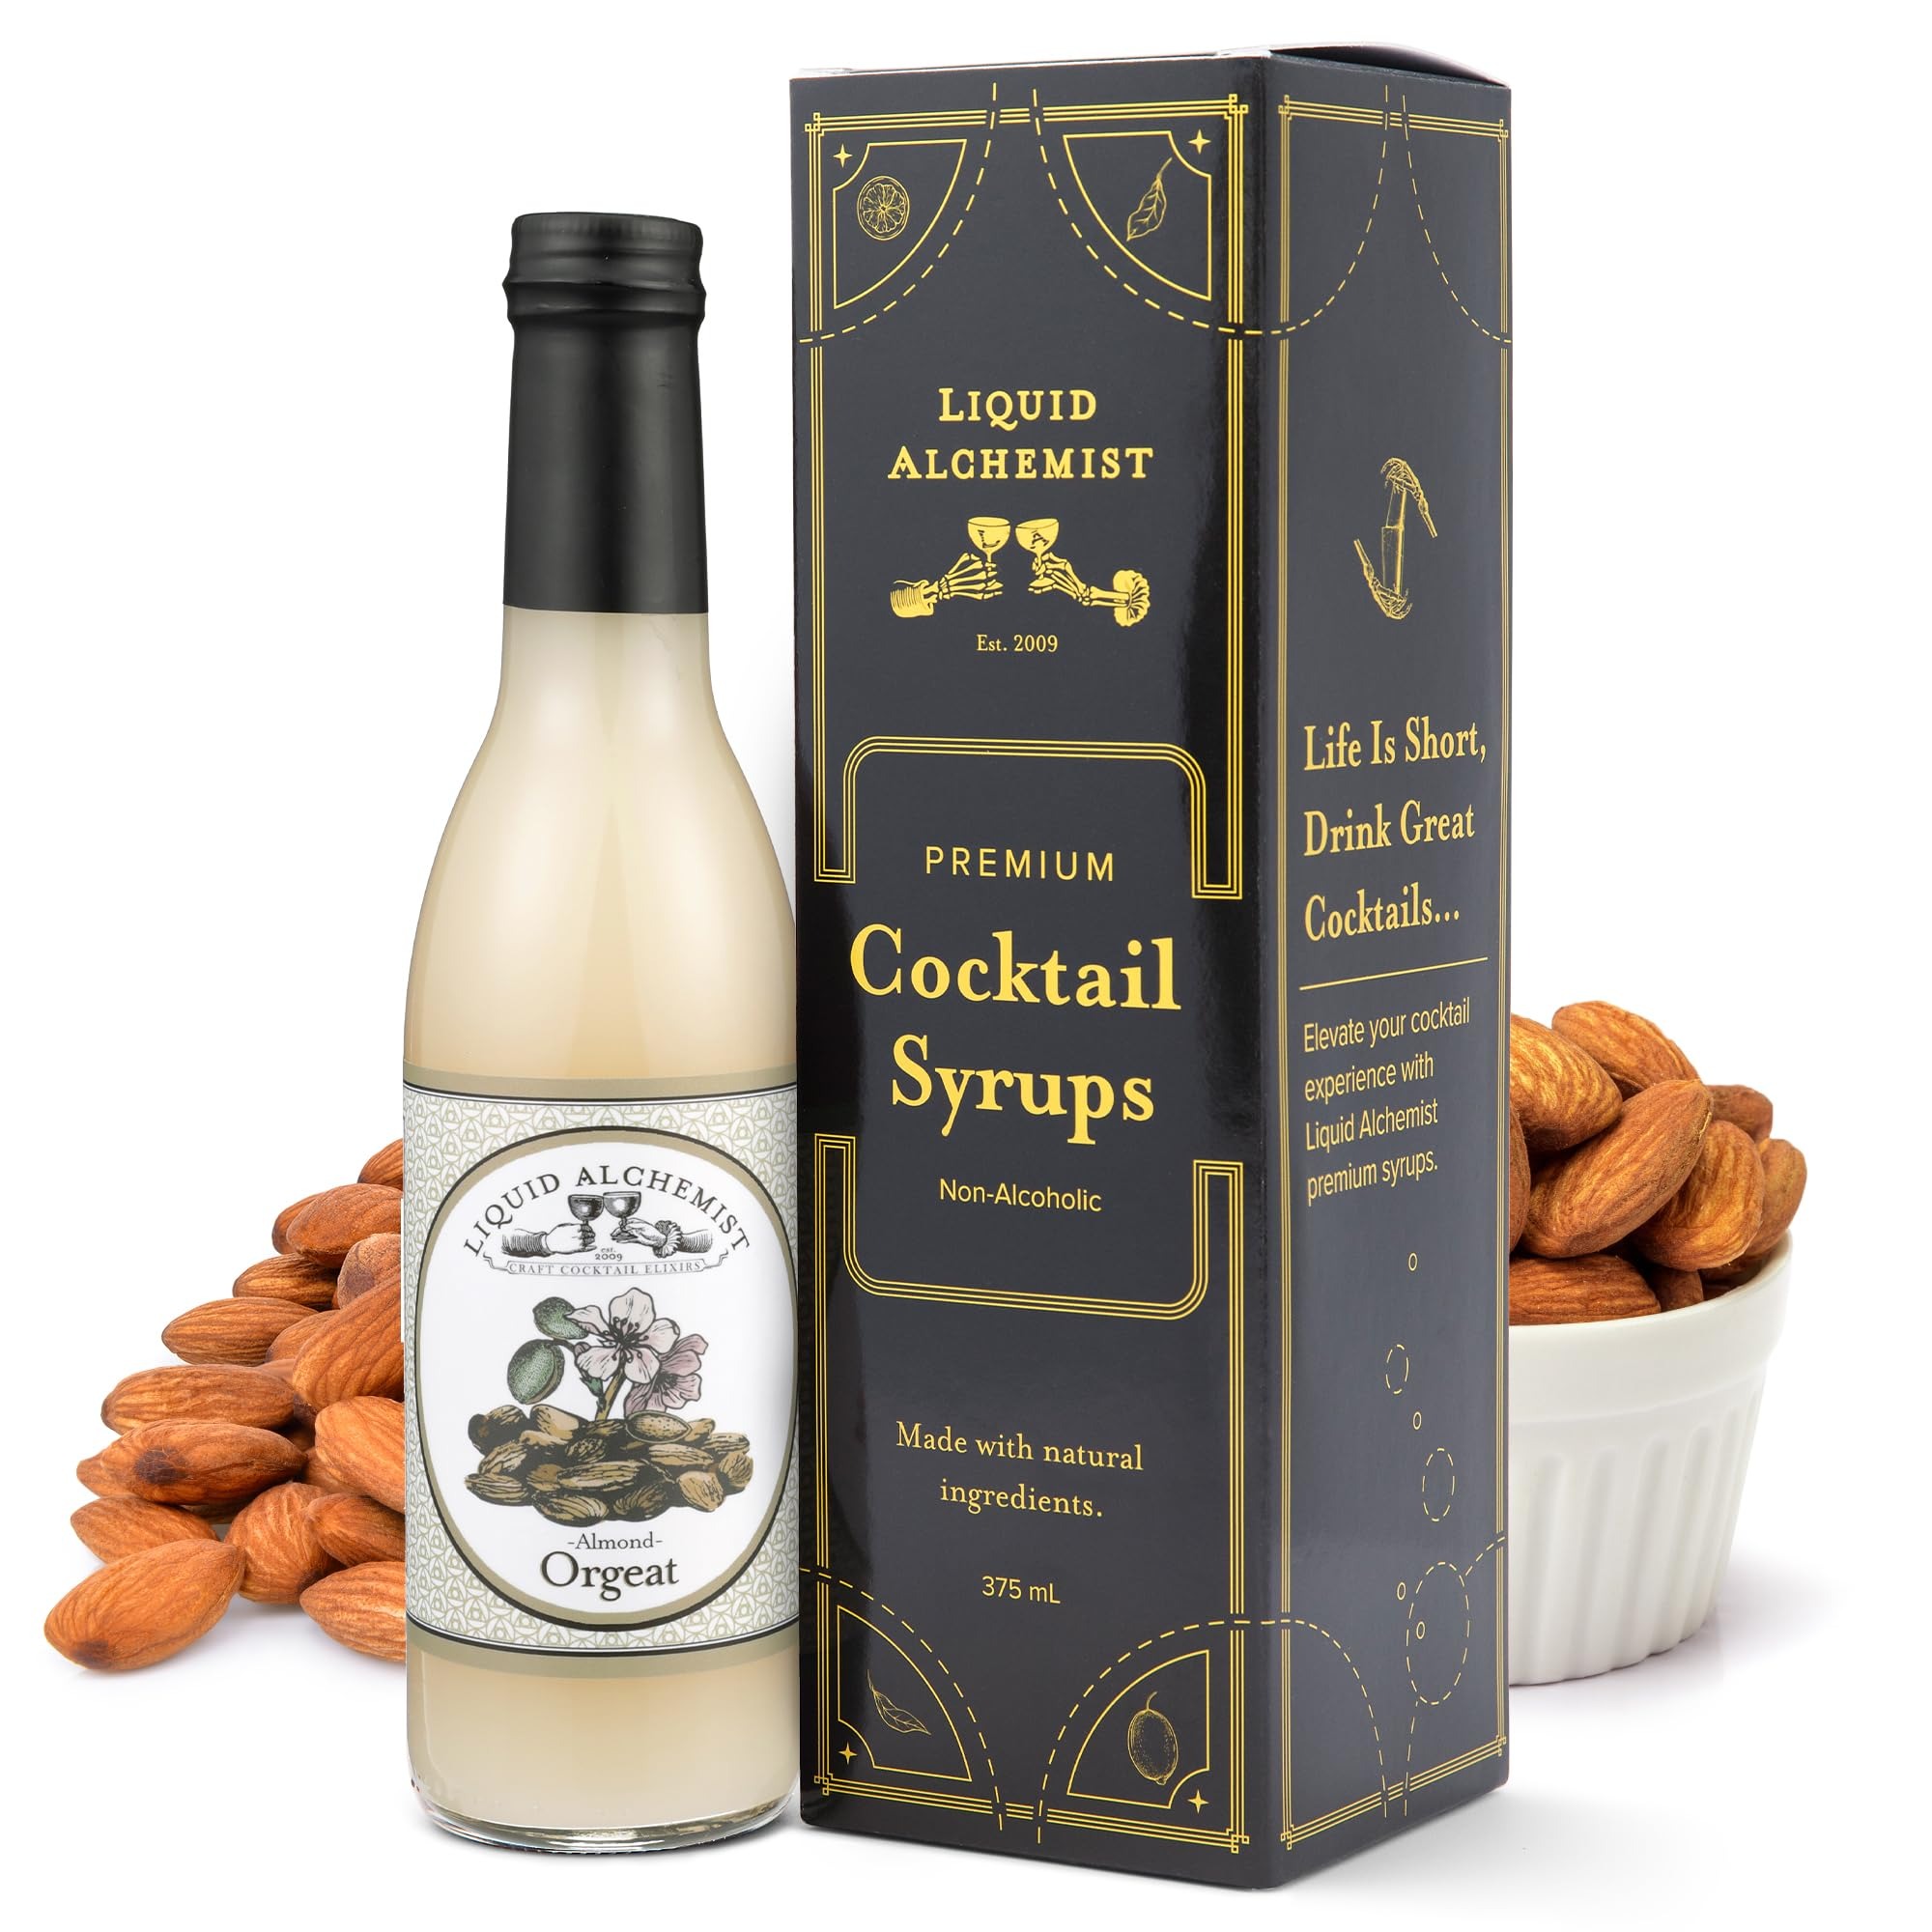
Item Name: Liquid Alchemist Orgeat Syrup for Cocktails - Real Ingredients Make Our Almond Syrup the Perfect Mai Tai Mix - Non-GMO, Gluten Free & Vegan (12 oz)
Bullet Point 1: Real Ingredients - We make our toasted almond syrup with non-gmo ingredients you can actually pronounce. We use whole roasted almonds, cane sugar, and orange blossom water to make a vegan orgeat cocktail syrup we're proud of
Bullet Point 2: Cocktails Made Easy - Use our almond orgeat syrup for drinks to mix up delicious cocktails with just a few ingredients. Combine our orgeat drink syrup with orange curaçao, fresh lime, and rum to quickly make an incredible Mai Tai
Bullet Point 3: Perfect for Mocktails, Coffee & Tea - Create a wide variety of delicious non-alcoholic drinks by adding our real orgeat syrup to any beverage. Add a splash of our almond syrup for coffee to your morning cup for a roasted almond flavor
Bullet Point 4: Make More Drinks - Crafted to be shelf stable for up to a year, you'll have plenty of time to enjoy our cocktail mixers. Each 25 oz bottle of our gourmet almond cocktail syrup is enough to make up to 25 - 50 drinks
Bullet Point 5: The Liquid Alchemist Promise - Made right here in the USA, we expertly craft and ship every bottle of our natural orgeat syrup to your door. We want your first sip to be perfect, so if anything is wrong with your almond cocktail syrup, we'll ship you a new one
Product Description: Liquid Alchemist Almond Orgeat is a premium & natural almond based cocktail syrup. Essential ingredient in a classic "Mai Tai" cocktail. Crafted with California almonds, cane sugar, and orange blossom water. Made in USA. Excellent refrigerated shelf life after opening.
Value: 12.0
Unit: Fl Oz

Price: 19.95